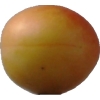
Label: cherry_wax